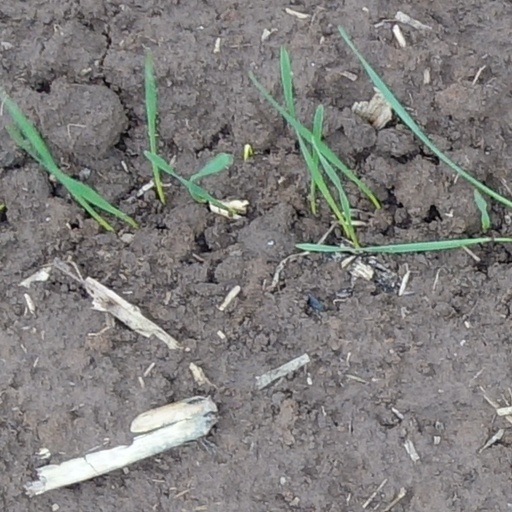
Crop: wheat